Sky position (RA, Dec in degrees): 178.492, 29.996
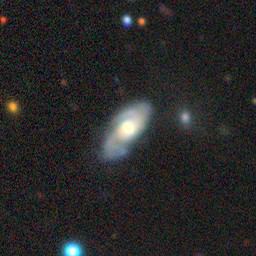
Galaxy morphology: Unbarred Loose Spiral Galaxies